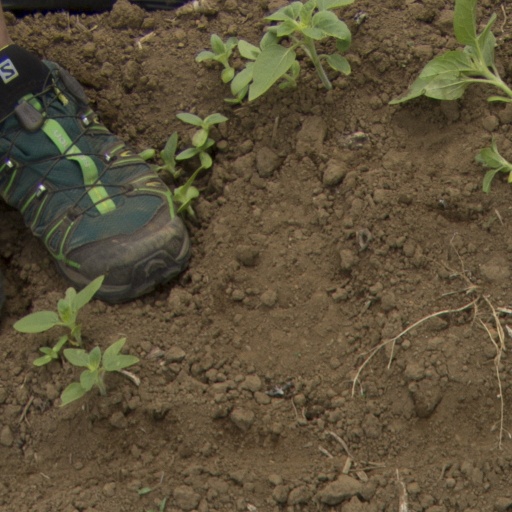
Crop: Jerusalem artichoke